Burial of Ferdinand Marcos

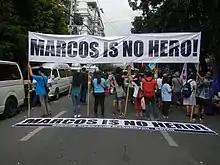
Protesters opposing the burial of Marcos.

On July 17, 2016, a group of people participated in a protest run around the Quezon Memorial Circle in Quezon City led by Catholic priest Robert Reyes. Reyes said, "whom, in the minds of martial law victims, is a traitor and dictator, is a terrible insult to history and the country itself." About 2,000 people protested against the burial plans, saying that Marcos was not a hero; organizers clarified that the protests were not against the Duterte administration itself, but were targeted towards the burial plan. An initiative called "Bawat Bato" was launched, urging those who oppose the plan to dump stones with names of victims of abuses during the Martial Law era of Ferdinand Marcos or a personal message at the proposed site of the burial of Marcos within the Libingan ng mga Bayani. On September 30, the Ateneo de Manila University wrote a memorandum encouraging its community to wear black T-shirts during UAAP Season 79 sports games to protest the Marcos burial at the Libingan ng mga Bayani.